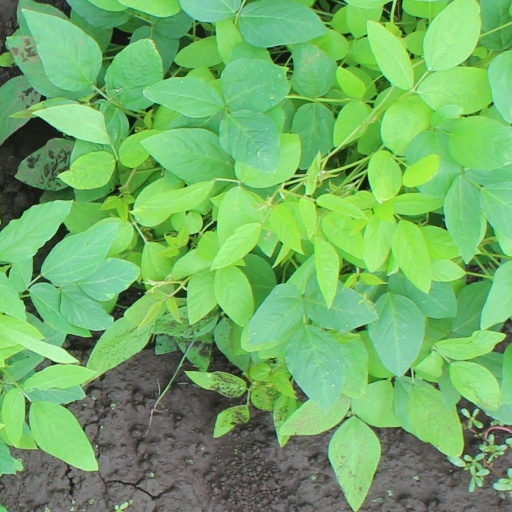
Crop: soybean